Agrippina (opera)

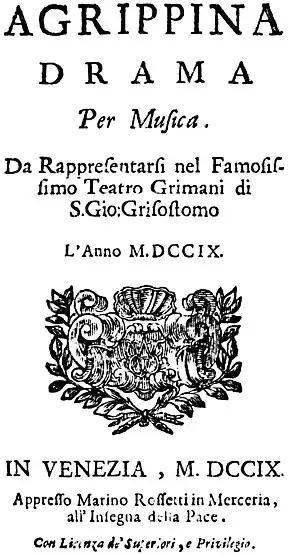
Title page of original printed edition

Agrippina (HWV 6) is an "opera seria" in three acts by George Frideric Handel with a libretto by Cardinal Vincenzo Grimani. Composed for the Venice "Carnevale" season, the opera tells the story of Agrippina, the mother of Nero, as she plots the downfall of the Roman Emperor Claudius and the installation of her son as emperor. Grimani's libretto, considered one of the best that Handel set, is an "anti-heroic satirical comedy", full of topical political allusions. Some analysts believe that it reflects Grimani's political and diplomatic rivalry with Pope Clement XI.